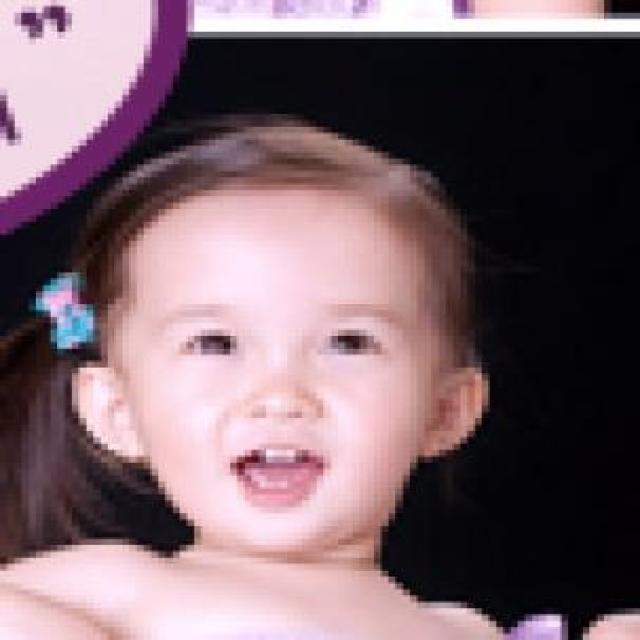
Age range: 0-12